Elmisaurus

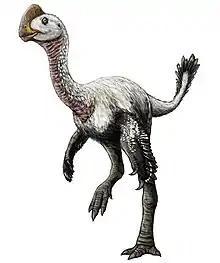
Life restoration

The cladogram below follows an analysis by Longrich "et al". in 2013, which found "Elmisaurus" to be a caenagnathid.